Joseph Kabris

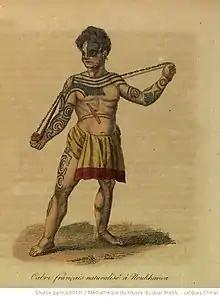

Joseph Kabris (1780 in Bordeaux – 23 September 1822 at Valenciennes), sometimes known as Jean-Baptiste, with alternate last names of Cabri, Cabry, Cabris, Kabrit, or Cadiche, was a sailor shipwrecked in 1795 in the Marquesas Islands, where he integrated into the local society, as evidenced by his full-body tattoos. After leaving the island, he was presented to the courts of Europe as an object of curiosity. Falling on hard times, he exhibited himself at fairs before dying of illness in the north of France at the age of 42.